Greater Accra Metropolitan Area

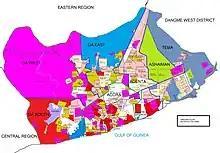
Greater Accra Metropolitan Area in 2008 district boundaries.

The Greater Accra Metropolitan Area (GAMA) is a metropolitan region centered in Ghana's capital Accra. With around five million inhabitants, the metropolitan area is one of the 90 largest agglomerations in the world. The GAMA is largely continuous, but not identical with the Greater Accra Region.